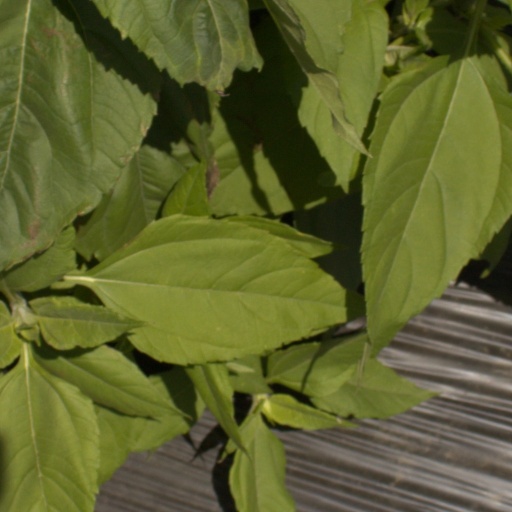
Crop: Jerusalem artichoke